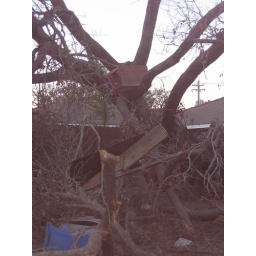
see the table in the tree